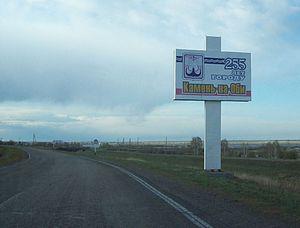
Autoroute R-380 près de Kamen-na-Obi